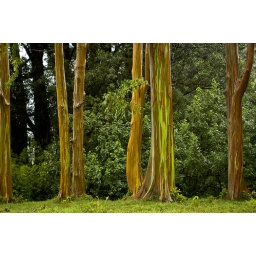
Frolab in Maui -bamboo forest + gum trees (18 of 47)